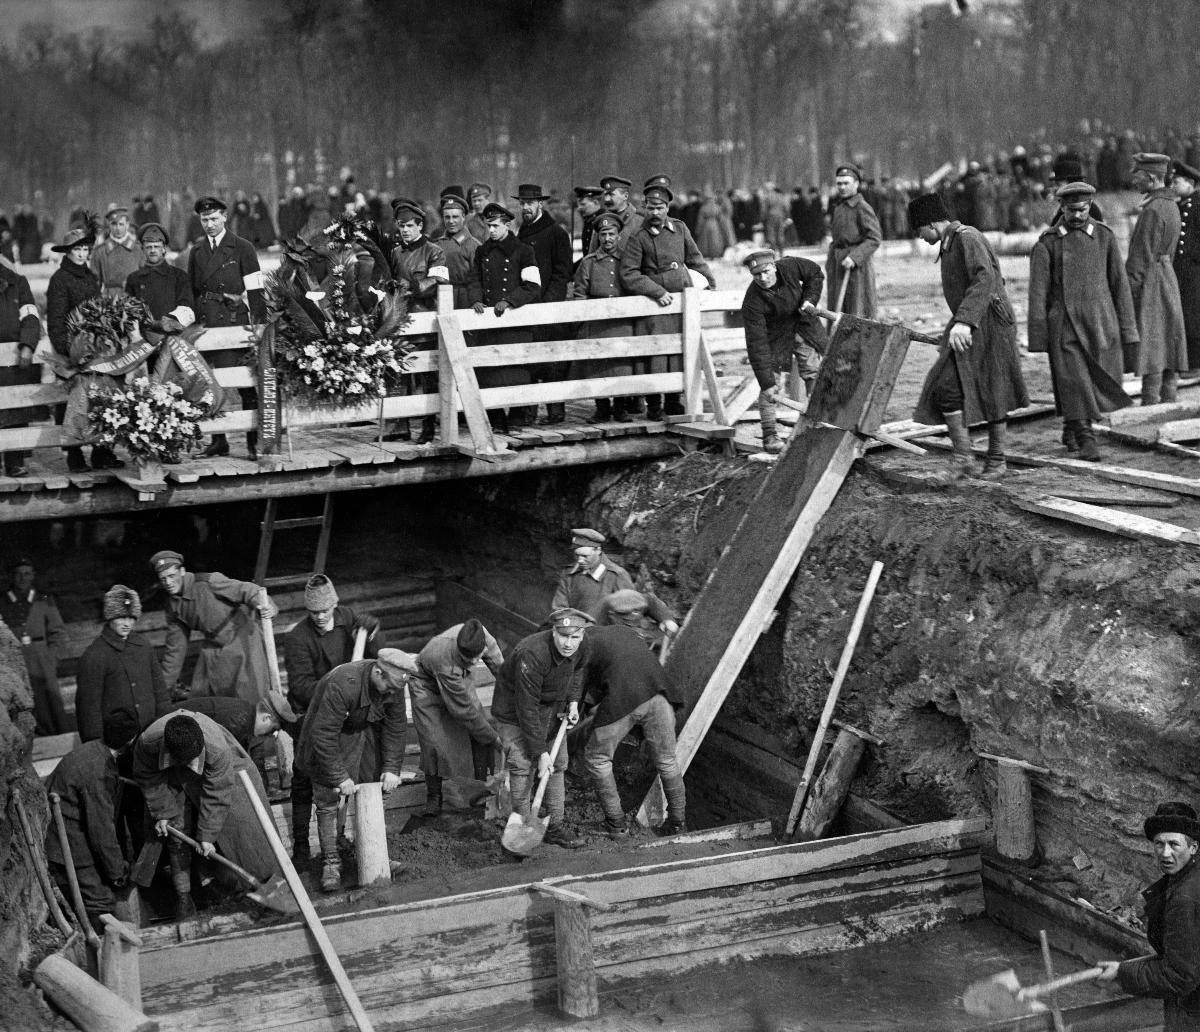
Vallankumoushautajaiset Pietarissa
Revolution funeral in Petrograd
sisällön kuvaus: Vallankumoushautajaiset Pietarissa 1917.  Vallankumoushautaa rakennetaan betonista Marskentällä. content description: Revolution funeral in Petrograd 5.4.1917. The building of a concrete revolution grave on Field of Mars.
Kuvaaja: Bulla, Karl Karlovitsh, kuvaaja
Vuosi: 1917
Paikka: , Venäjä; Venäjä, Pietari
Aiheet: politiikka; vallankumoukset; hautajaiset; rakennelmat; haudat; politics; revolutions; revolution; funerals; building; graves; construction; politik; revolutioner; jordfästningar; byggande; gravar